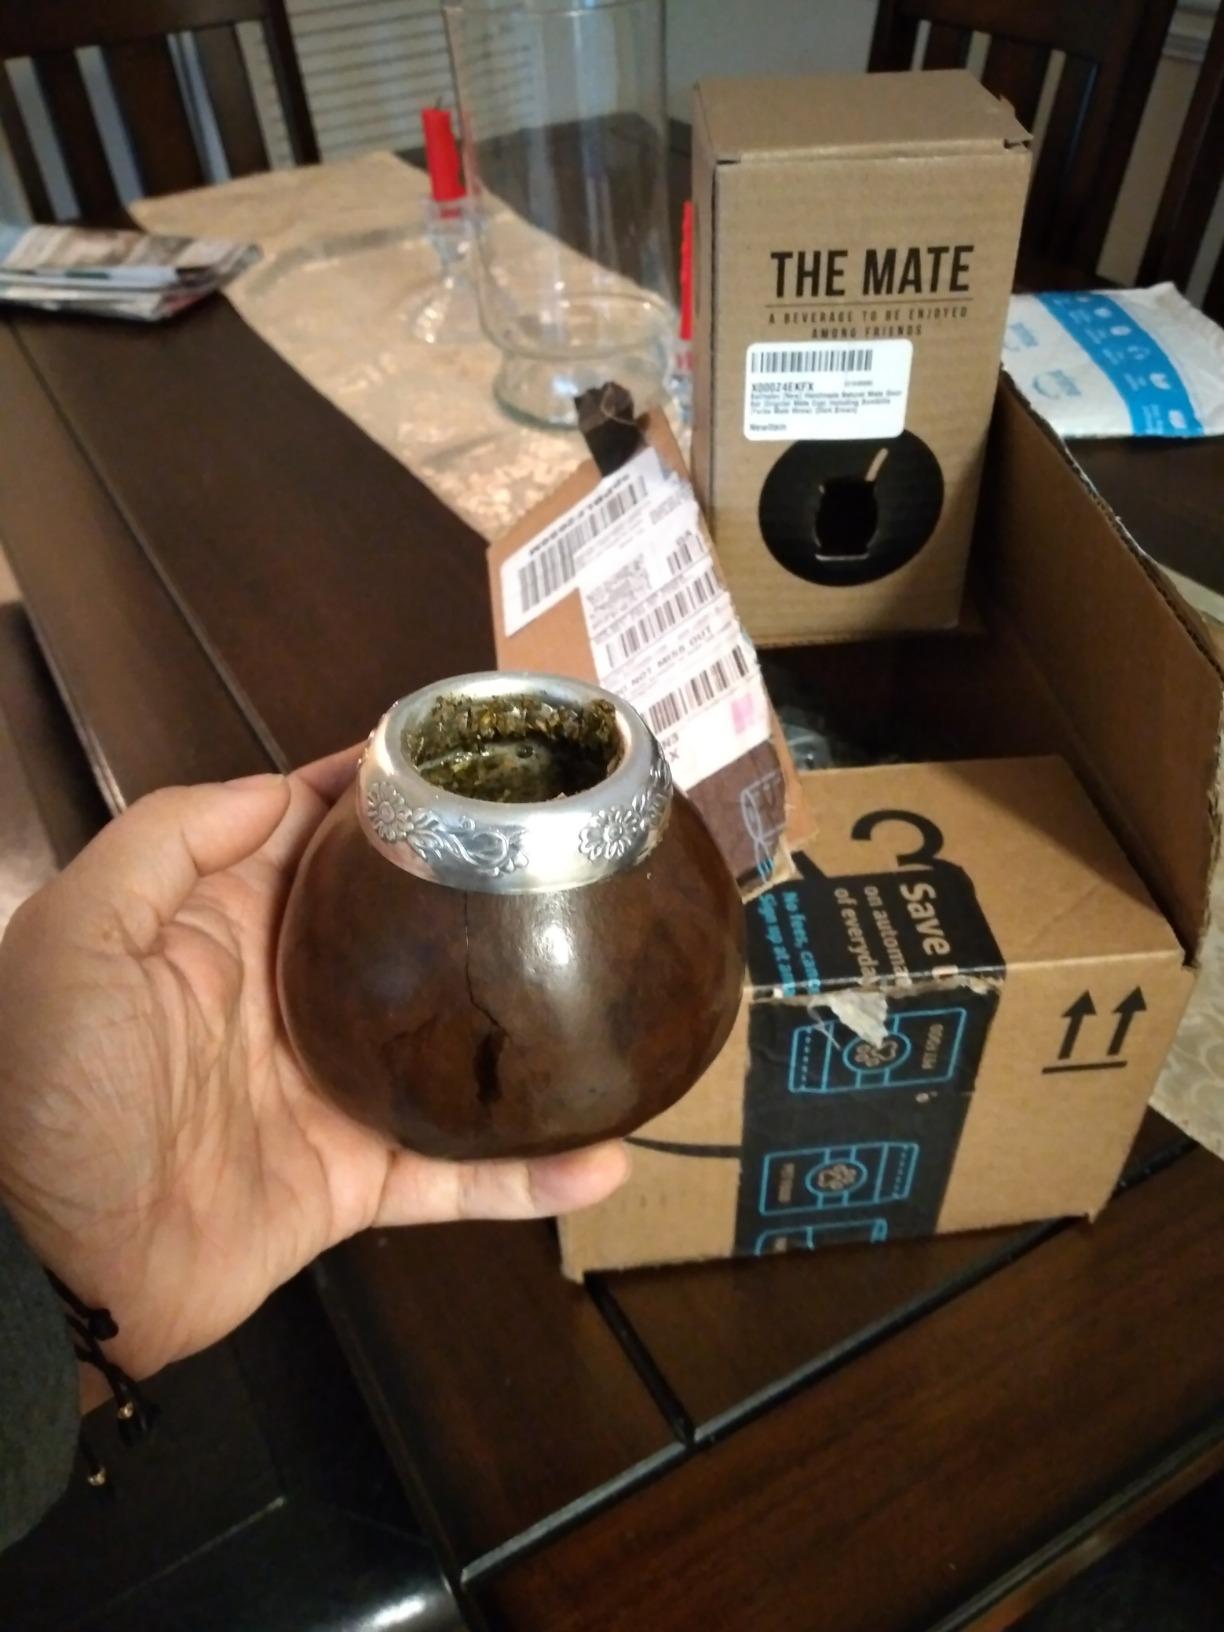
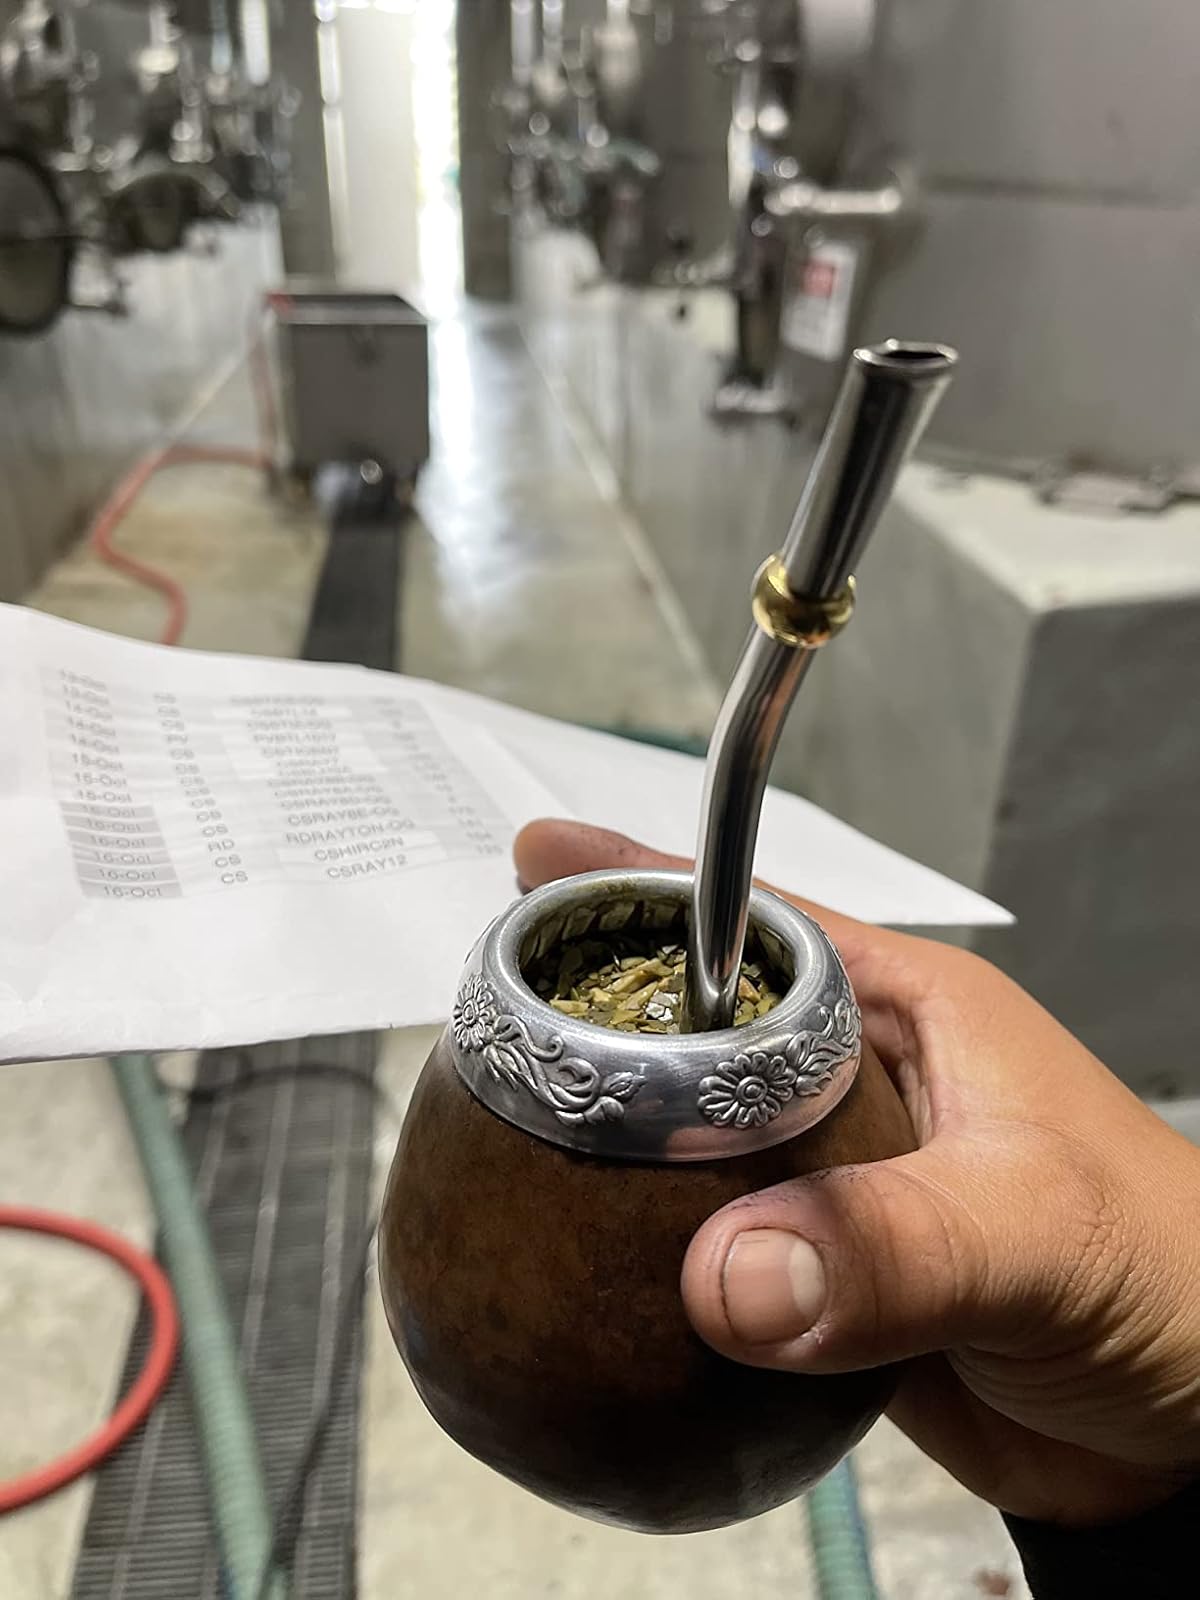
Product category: items_tea
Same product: yes